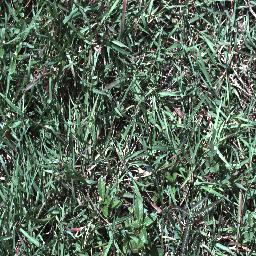
Label: negative